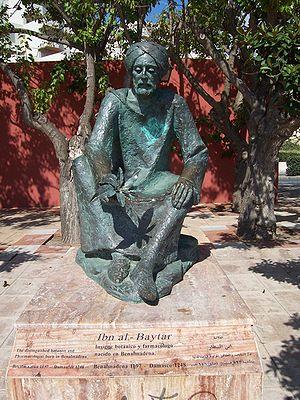
Chateau Bil Bil est un petit musée d'art musulman à Benalmádena fondé en 1927 et construit par le célèbre architecte de Malaga Enrique Atencia. Il est bâti dans la pure tradition arabe occidentale avec sa tour en forme de minaret et son intérieur en stucs nasrides.
Benalmádena est une commune de la province de Malaga dans la communauté autonome d'Andalousie en Espagne.
Abu Muhammad Ibn al-Baitar, né vers 1197 dans la province de Malaga et mort en 1248 à Damas, est un médecin arabo-andalou.